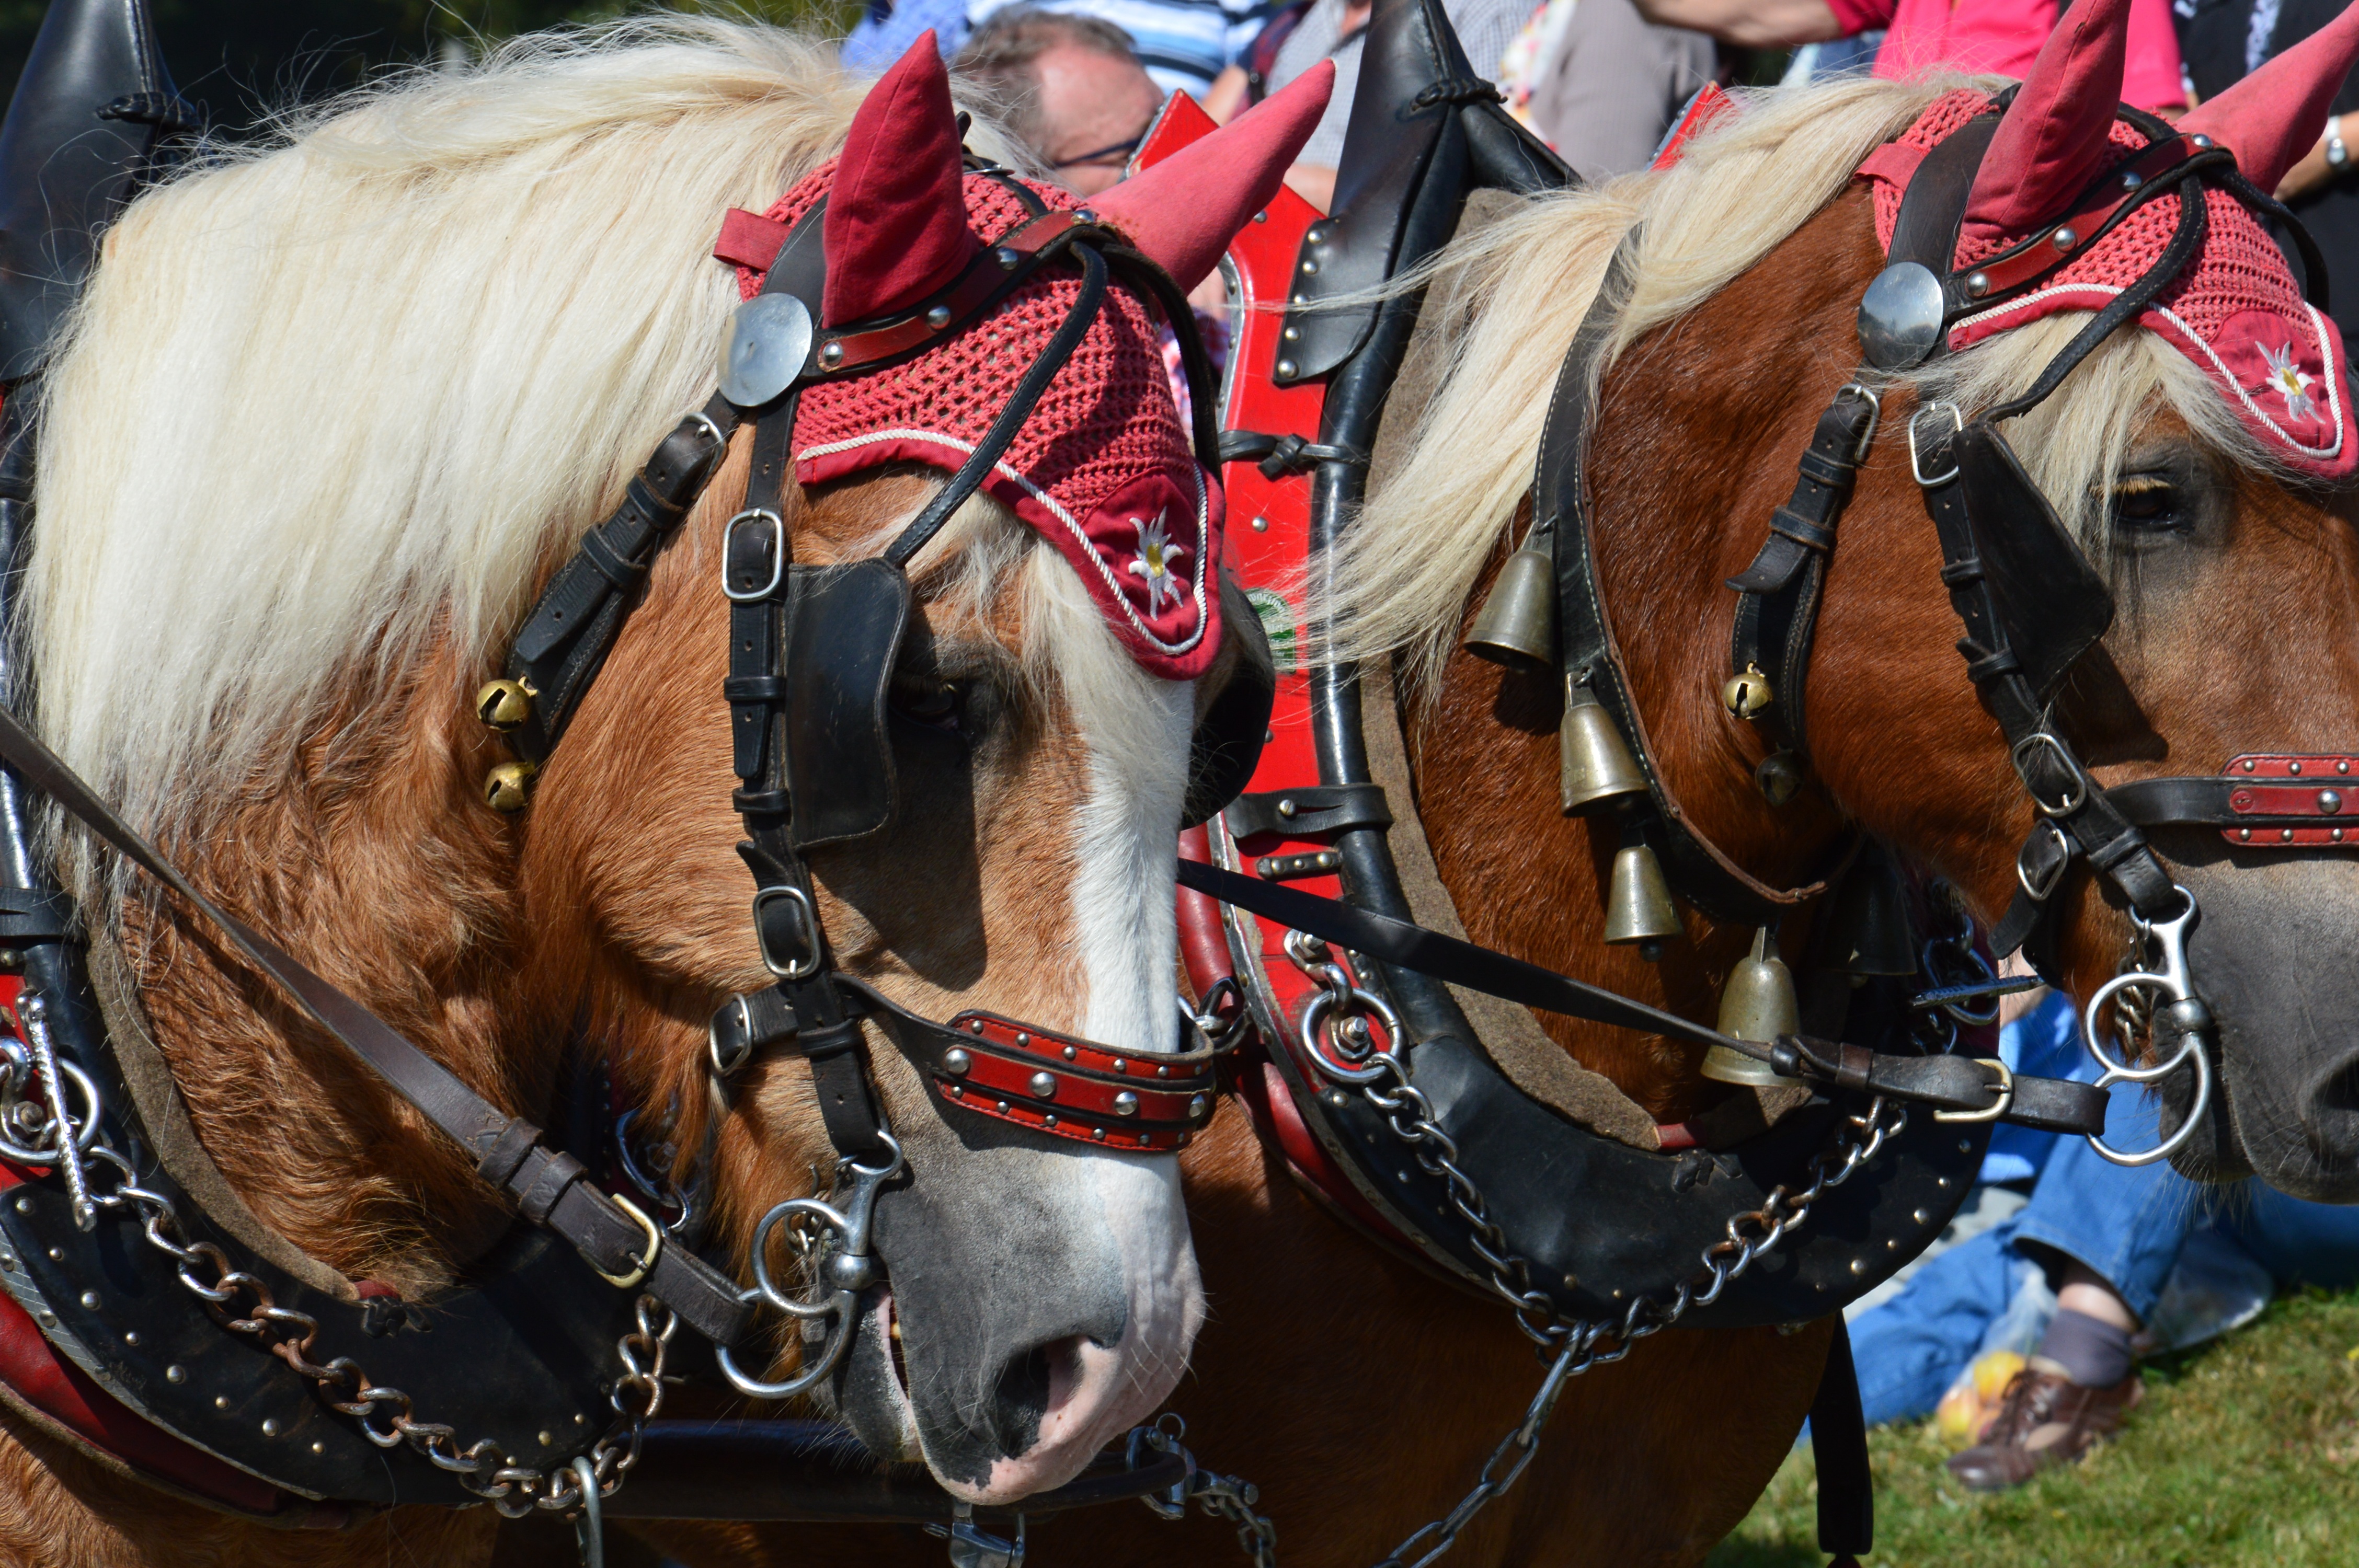
horse, rein, bridle, horses, sports, racing, jockey, coach, western riding, equestrianism, pack animal, horse like mammal, horse harness, horse tack, animal sports, equestrian sport